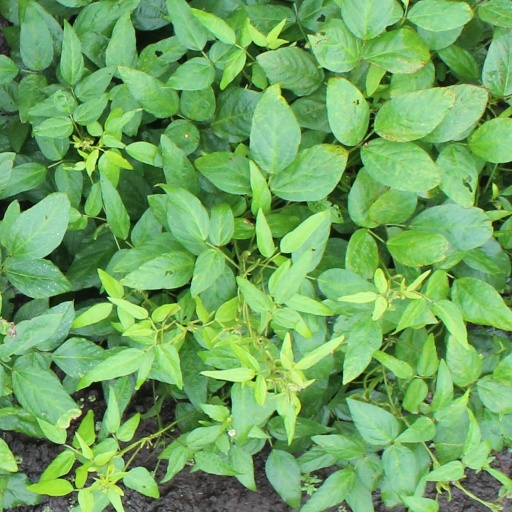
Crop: soybean